3 Medical Regiment

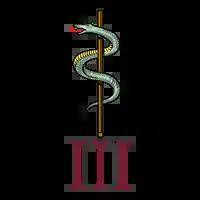
Regimental Crest

3 Medical Regiment is a regiment of the British Army within the Royal Army Medical Service.